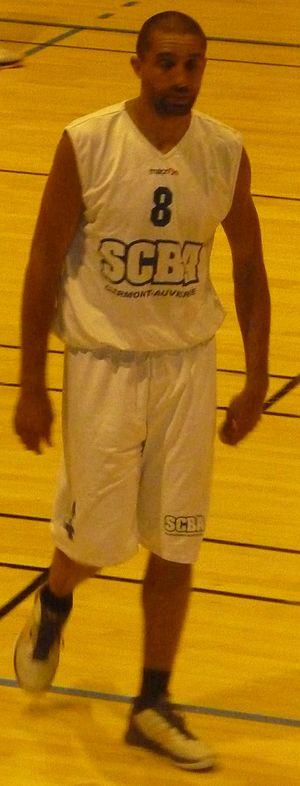
David Melody, joueur français de basket-ball lors d'un match de gala en faveur de l'association Giving Back au gymnase Fleury, (Clermont-Ferrand, Puy-de-Dôme, France).
David Melody, né le 4 mai 1977 à Clermont-Ferrand, est un joueur de basket-ball professionnel français. Il mesure 1,86 m.
La Jeanne d'Arc de Vichy Val d'Allier Auvergne Basket est un ancien club français de basket-ball qui a évolué en NM1 en 2014-2015. Il a fusionné avec le Stade clermontois Basket Auvergne en juin 2015 pour former la JA Vichy-Clermont Métropole Basket.